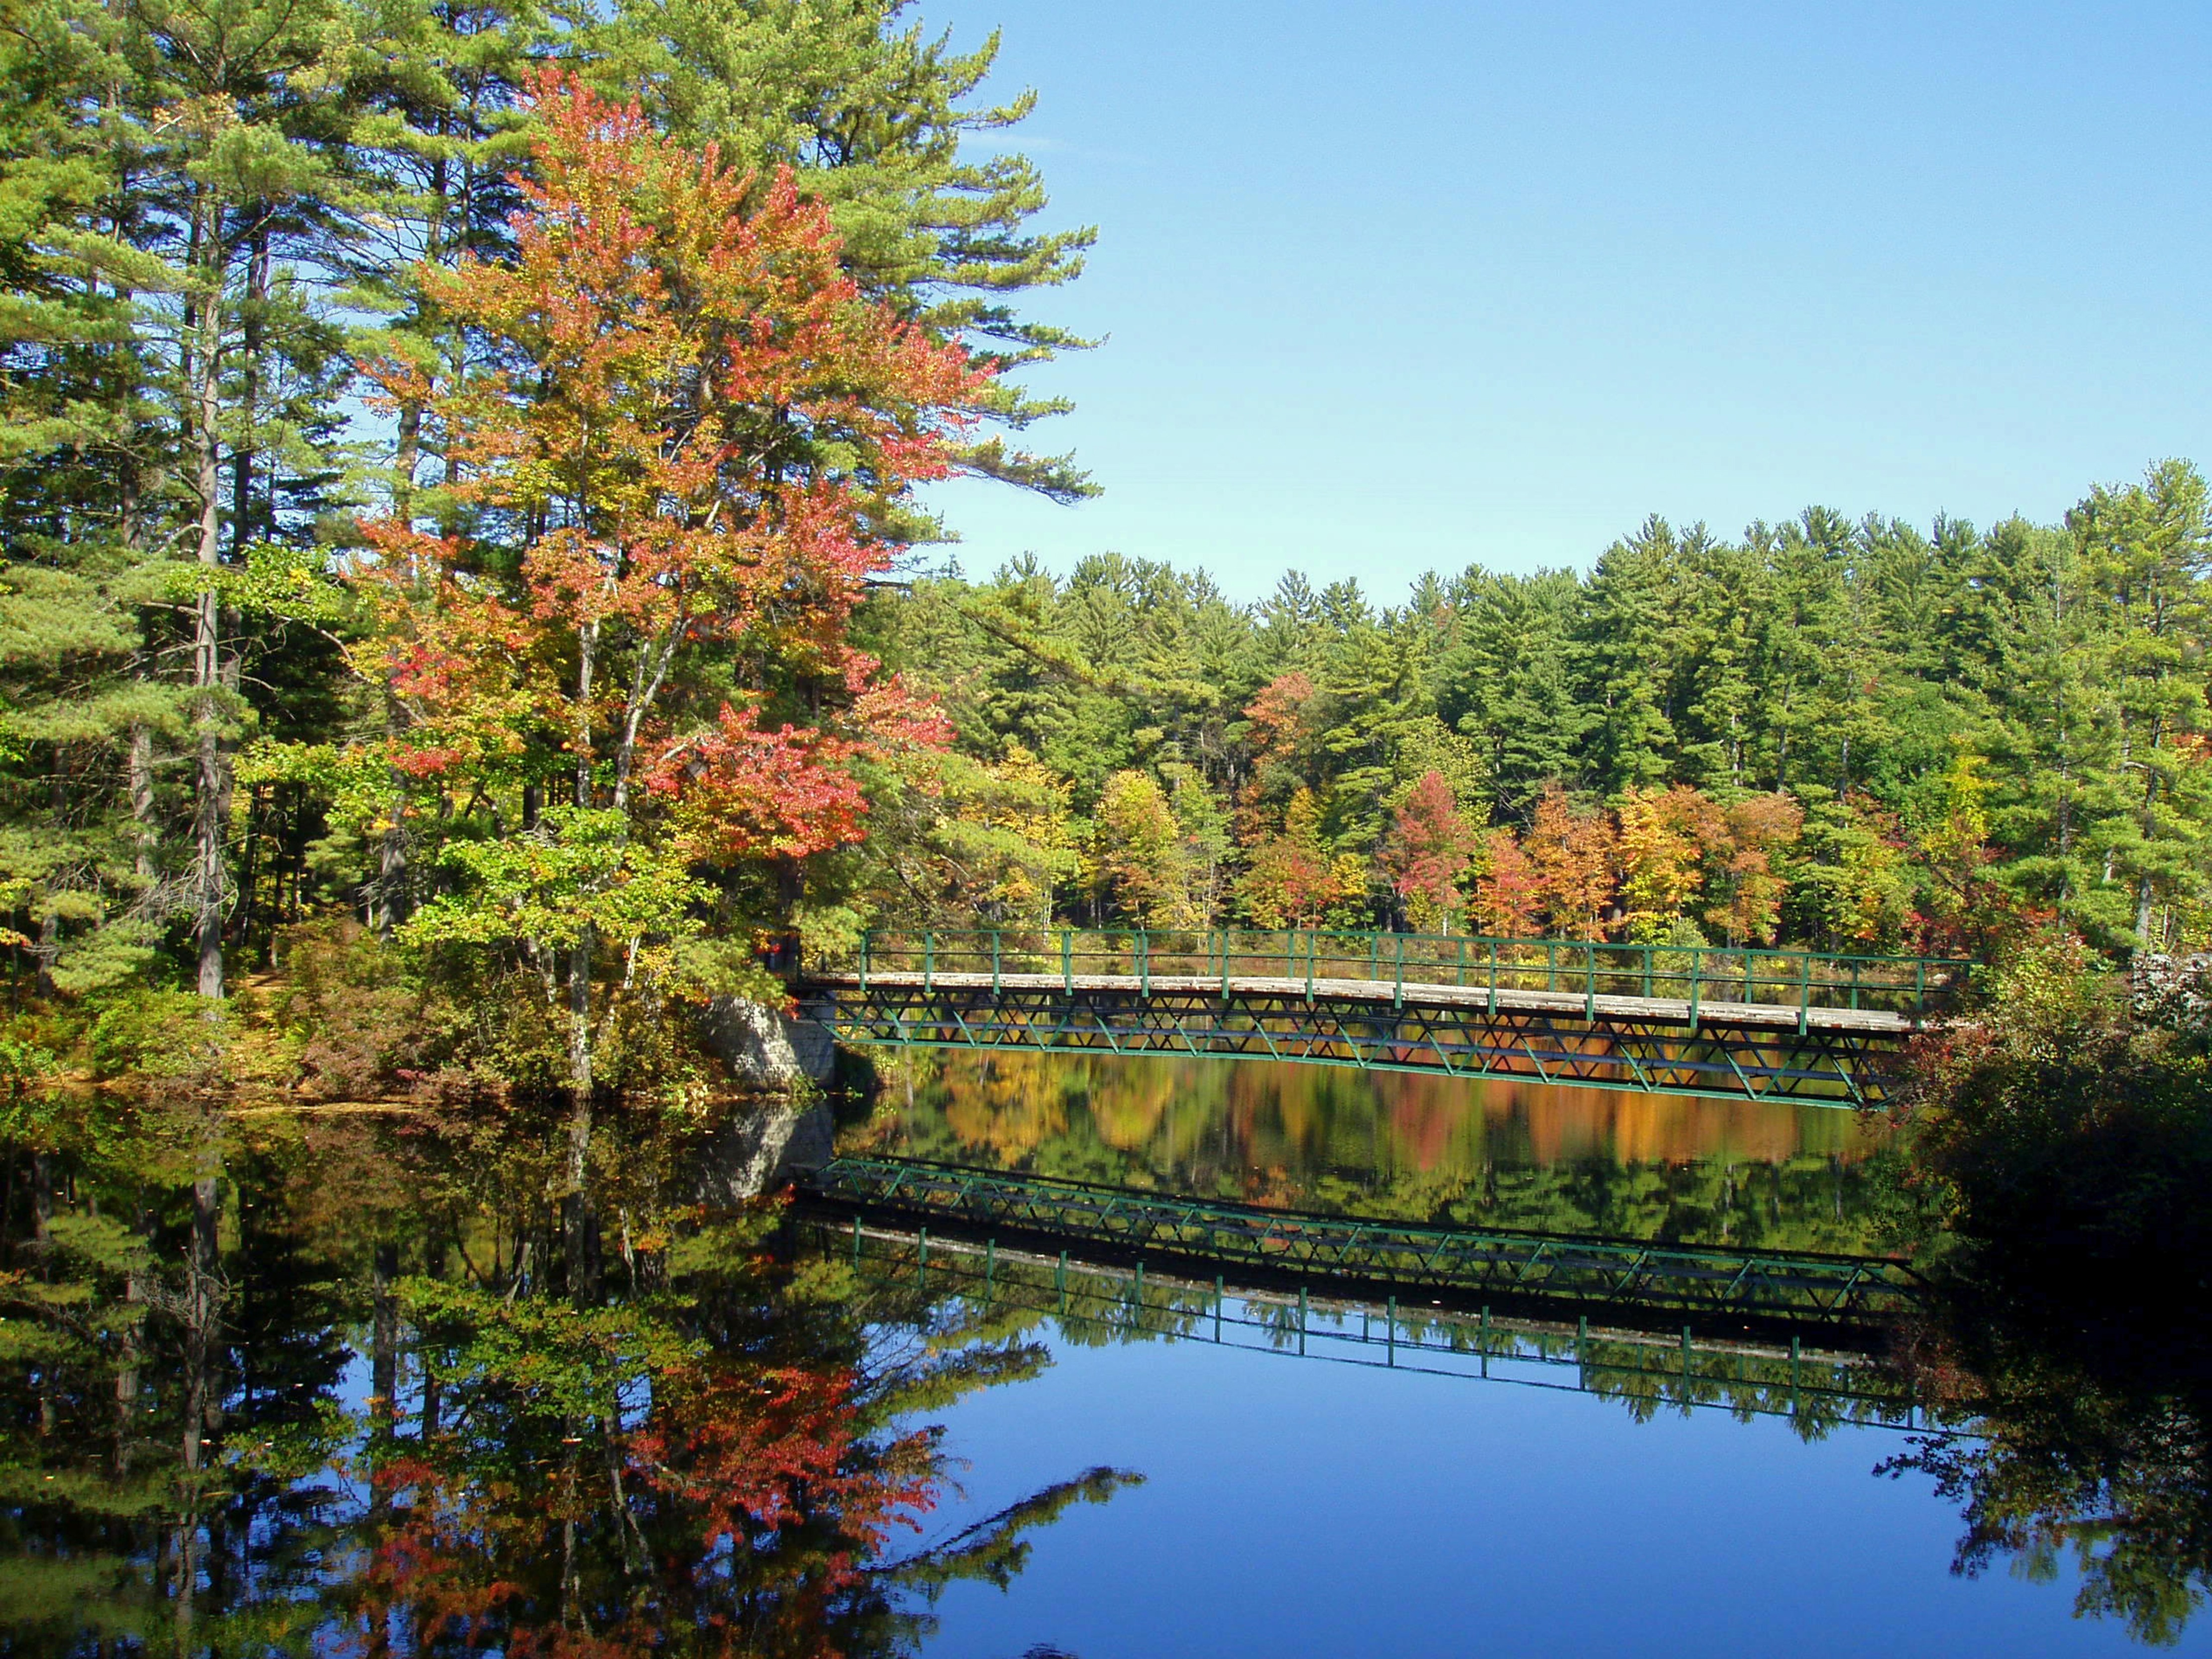
landscape, tree, water, nature, forest, wilderness, plant, sky, leaf, fall, flower, lake, river, pond, stream, reflection, peaceful, autumn, park, botany, colorful, garden, season, trees, woods, outside, colors, wetland, beautiful, woodland, ecosystem, biome, new hampshire, fish pond, woody plant